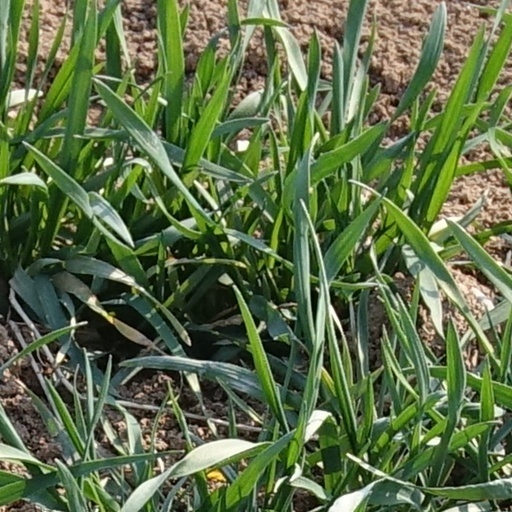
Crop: wheat